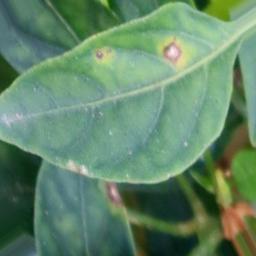
Label: cercospora